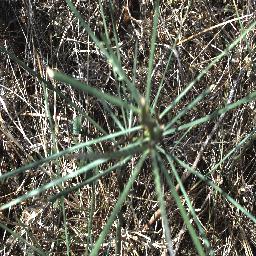
Label: parkinsonia